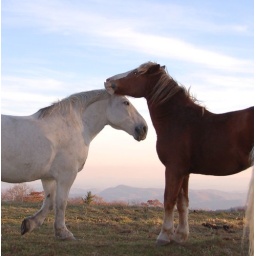
These were two horses that were playing. This was also on the blue ridge parkway, near west jefferson, NC